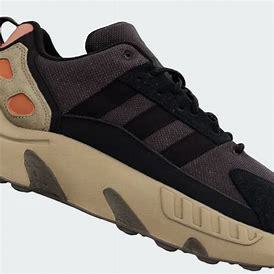
Brand: Adidas
Model: ZX 22 Boost